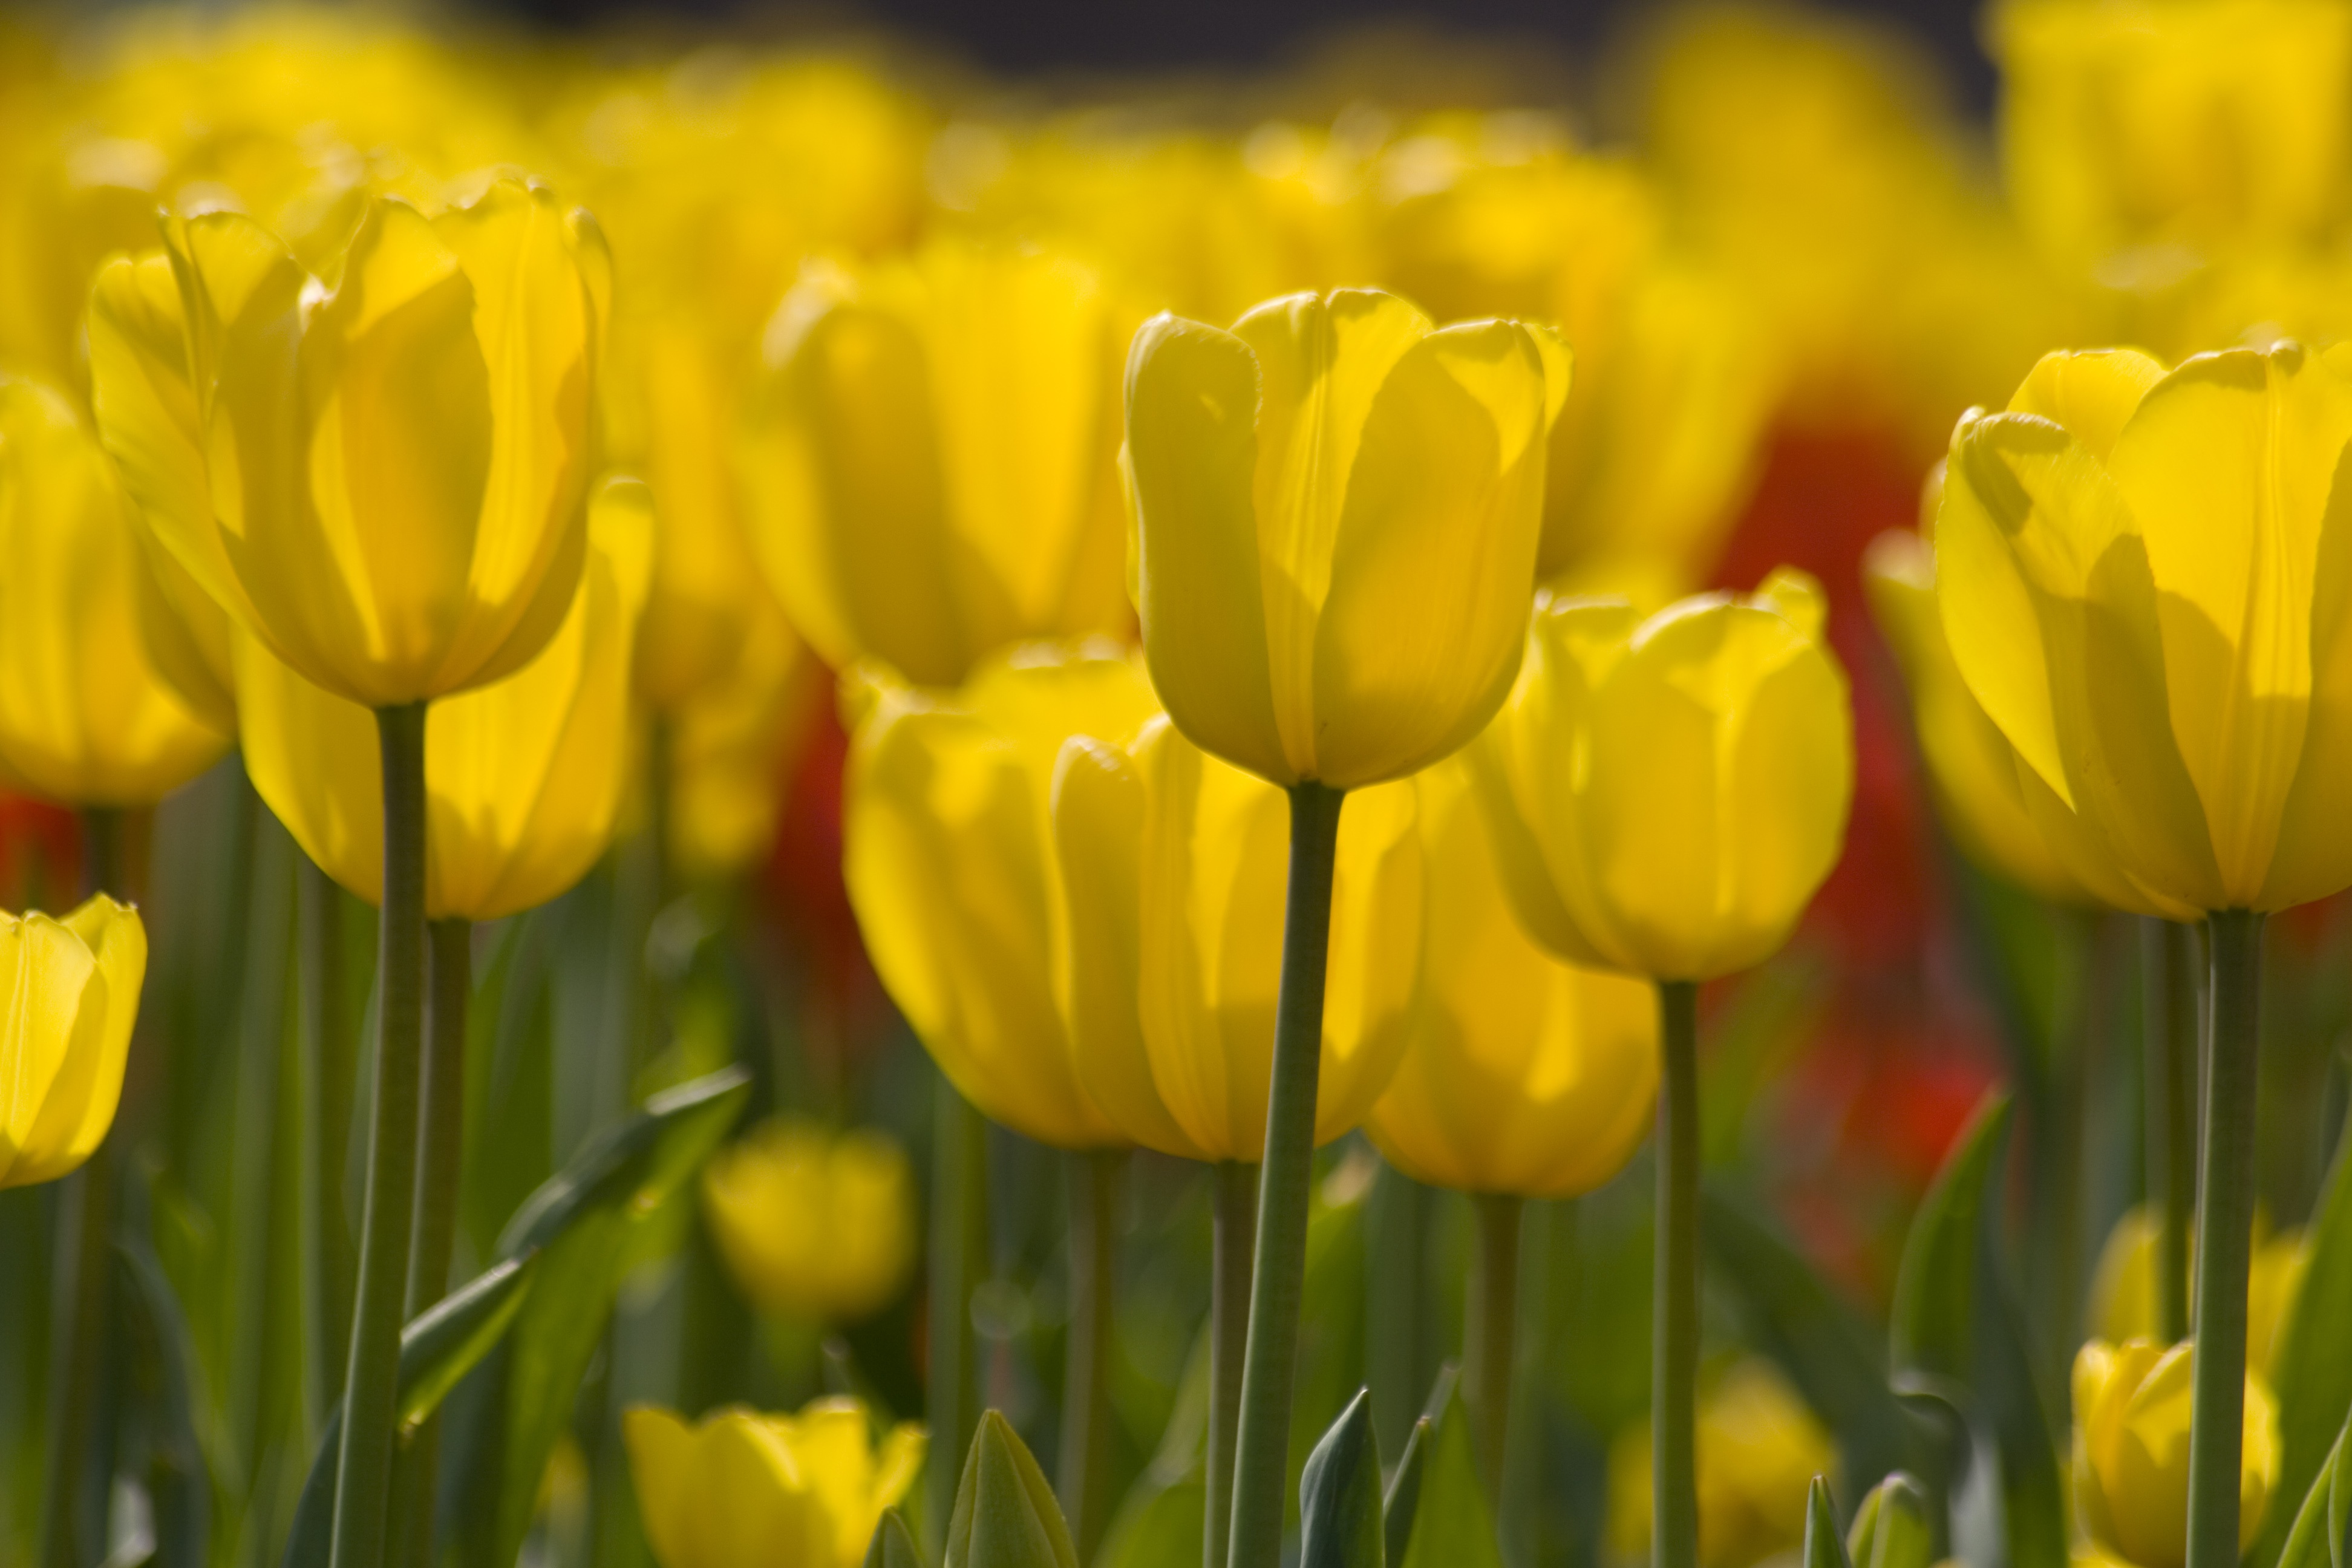
plant, field, flower, petal, tulip, yellow, close, flowers, tulips, flowering plant, lily family, plant stem, land plant